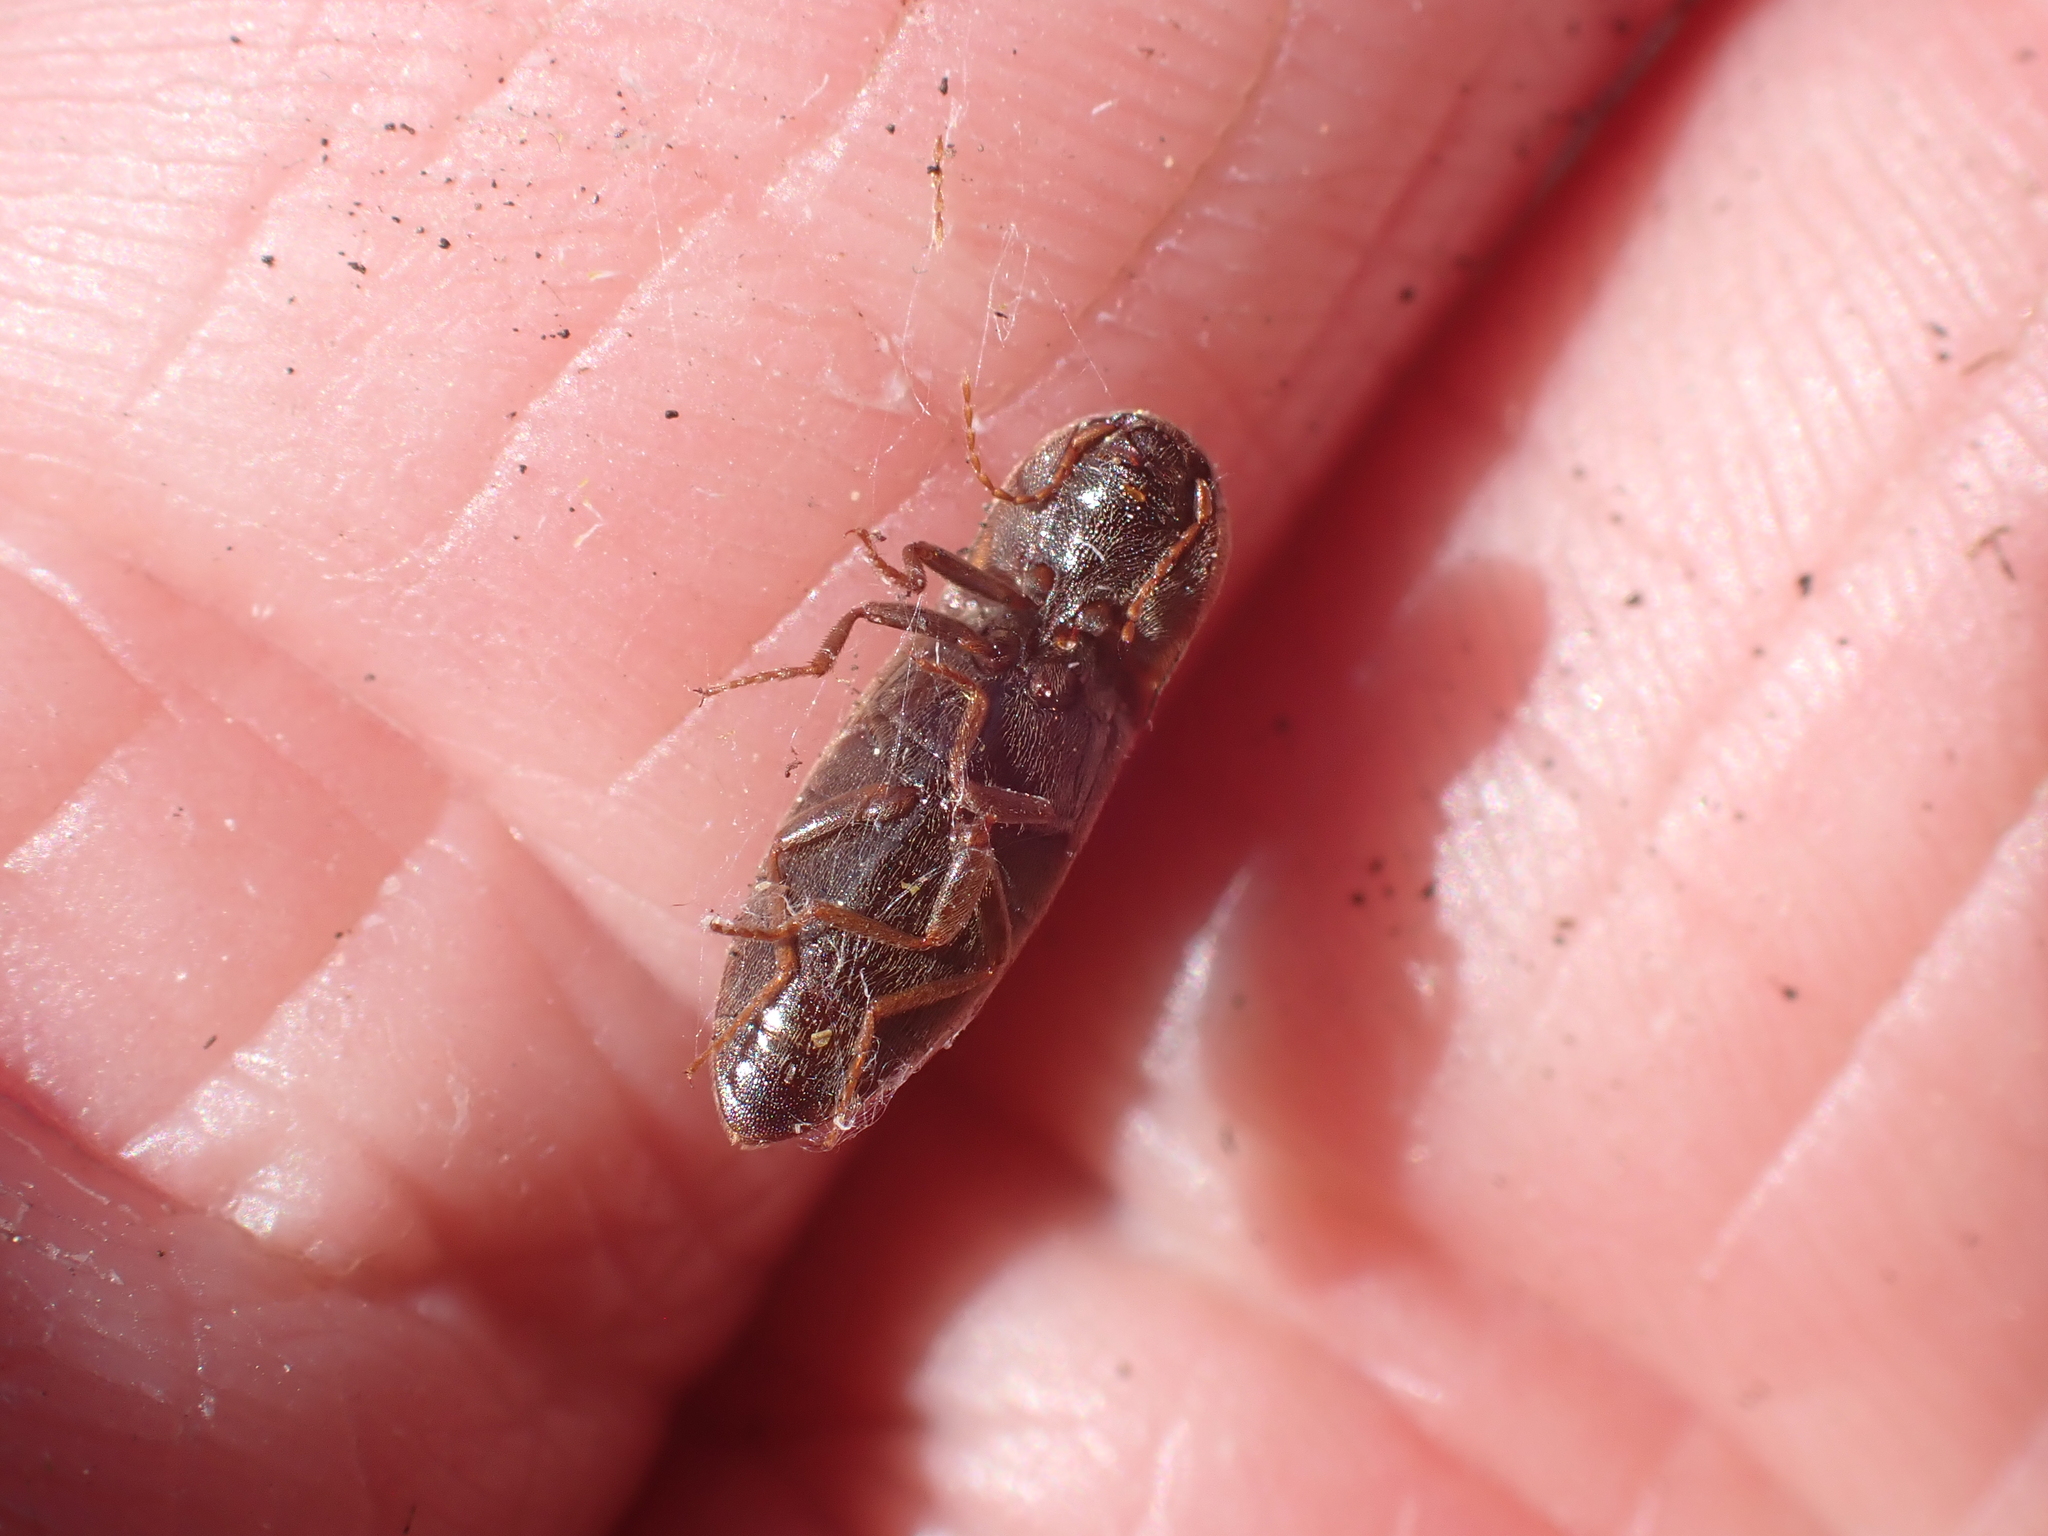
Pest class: clickbeetles_wireworms